Ouvrage La Ferté

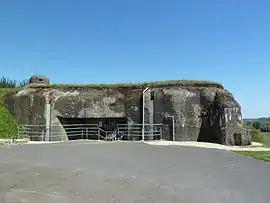
Block 1 in 2012

Telephone service was restored on the morning of 18 May, allowing better artillery coordination in support of La Ferté. By the afternoon, the Germans had occupied the village of Villy, completing the encirclement of the "ouvrage". Between 1400 and 1500, Block 2's automatic rifle/observation (GFM) cloche was hit by German fire, killing three. At about the same time, the retractable mixed arms turret on Block 2 became stuck in the opened position, facing to the rear and unable to aim. As this comprised La Ferté's heaviest armament, it significantly reduced the position's defensive strength. At 1700, Germans entered the vacant Villy Est casemate, occupying Villy Ouest an hour later. Both had been evacuated by the French amid concerns about the German presence on Hill 311. From 1800 to 1830, three batteries of German 210 mm howitzers fired on La Ferté with supporting fire on the fort's surroundings from 155 mm howitzers. At 1810, four German 88 mm guns opened fire on the exposed portions of the main "ouvrage". The combined artillery fire destroyed the barbed wire entanglements surrounding La Ferté and cratered the ground. Firing ceased after 20 minutes to allow German sappers to destroy the previously damaged GFM cloche. They then threw smoke bombs into the resulting hole and destroyed the stuck turret and two more cloches, leaving Block 2 incapable of further resistance. Supporting fire from Chesnois was hampered by smoke shells that obscured French observation posts' view of La Ferté.